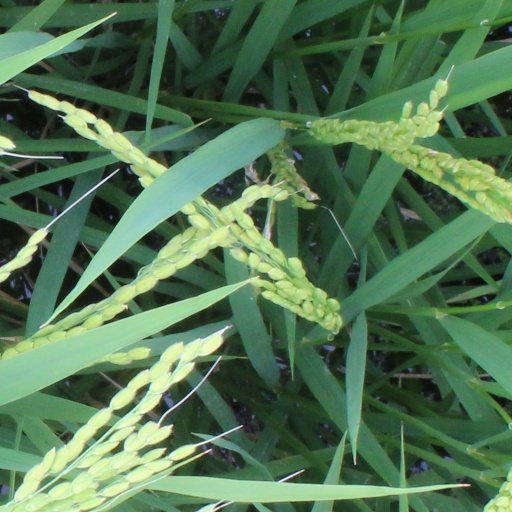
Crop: rice